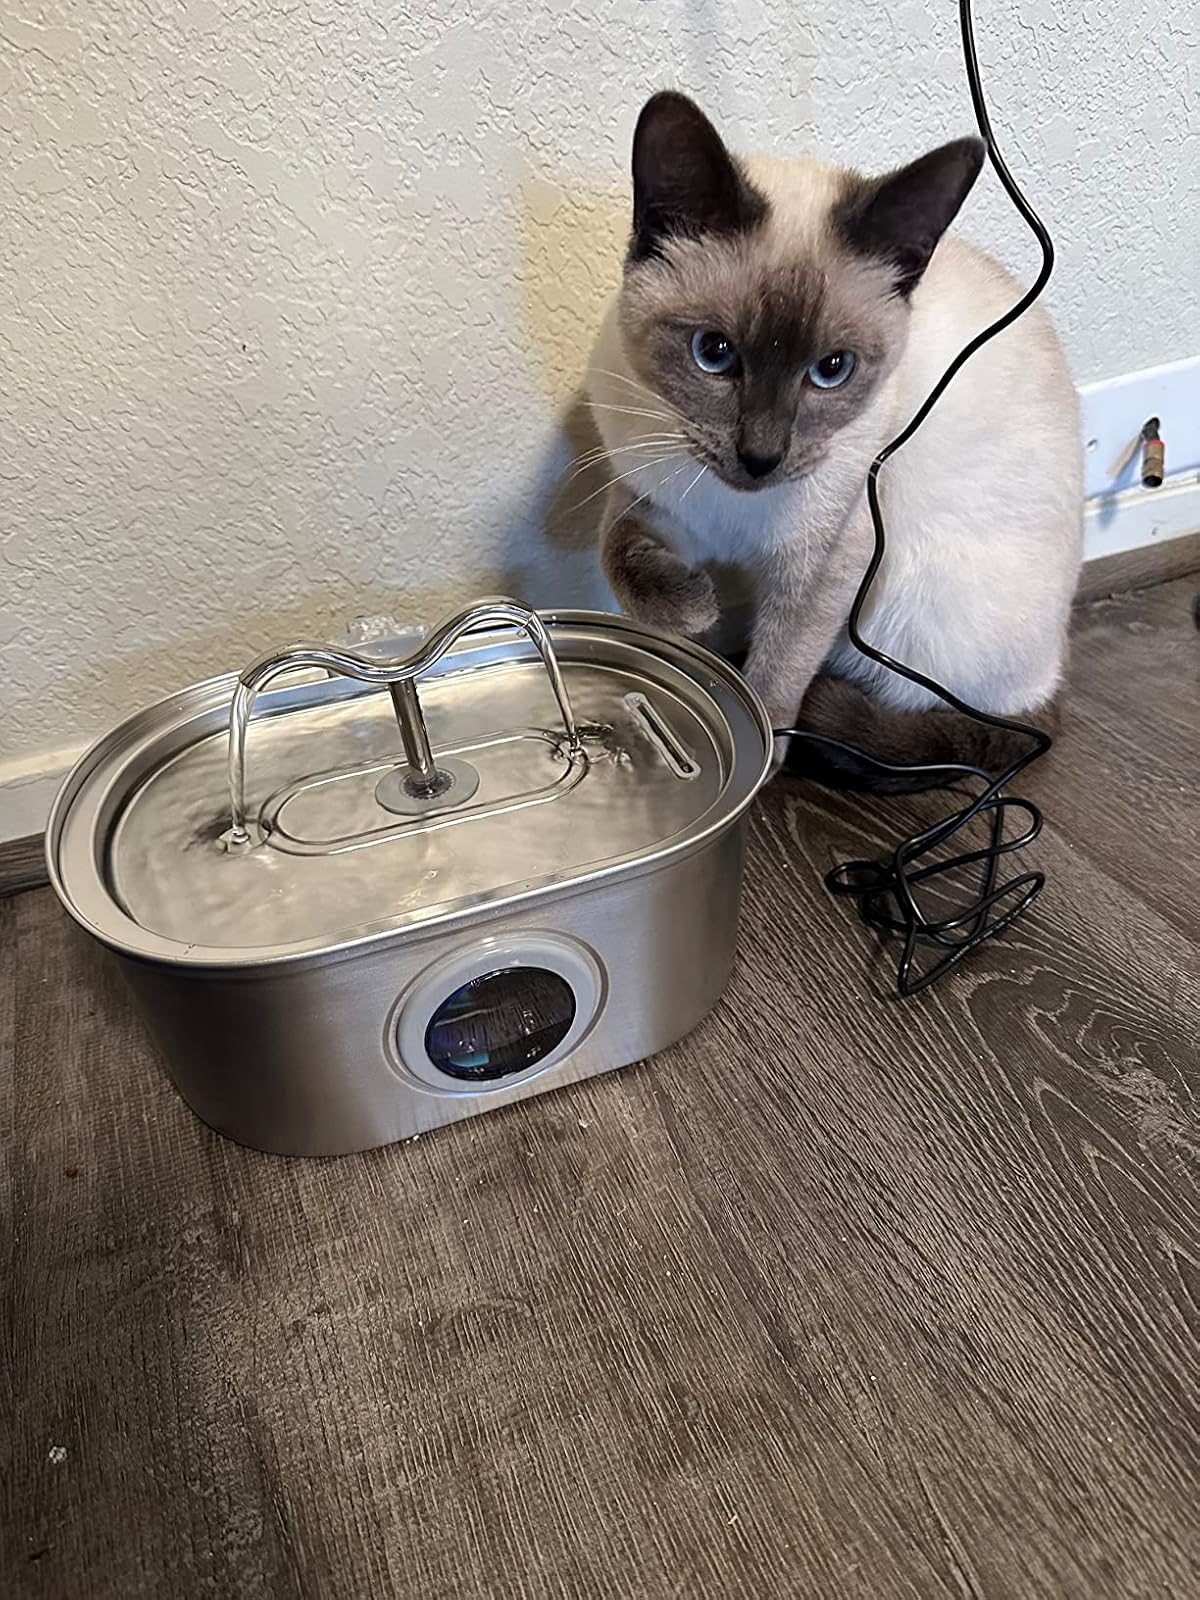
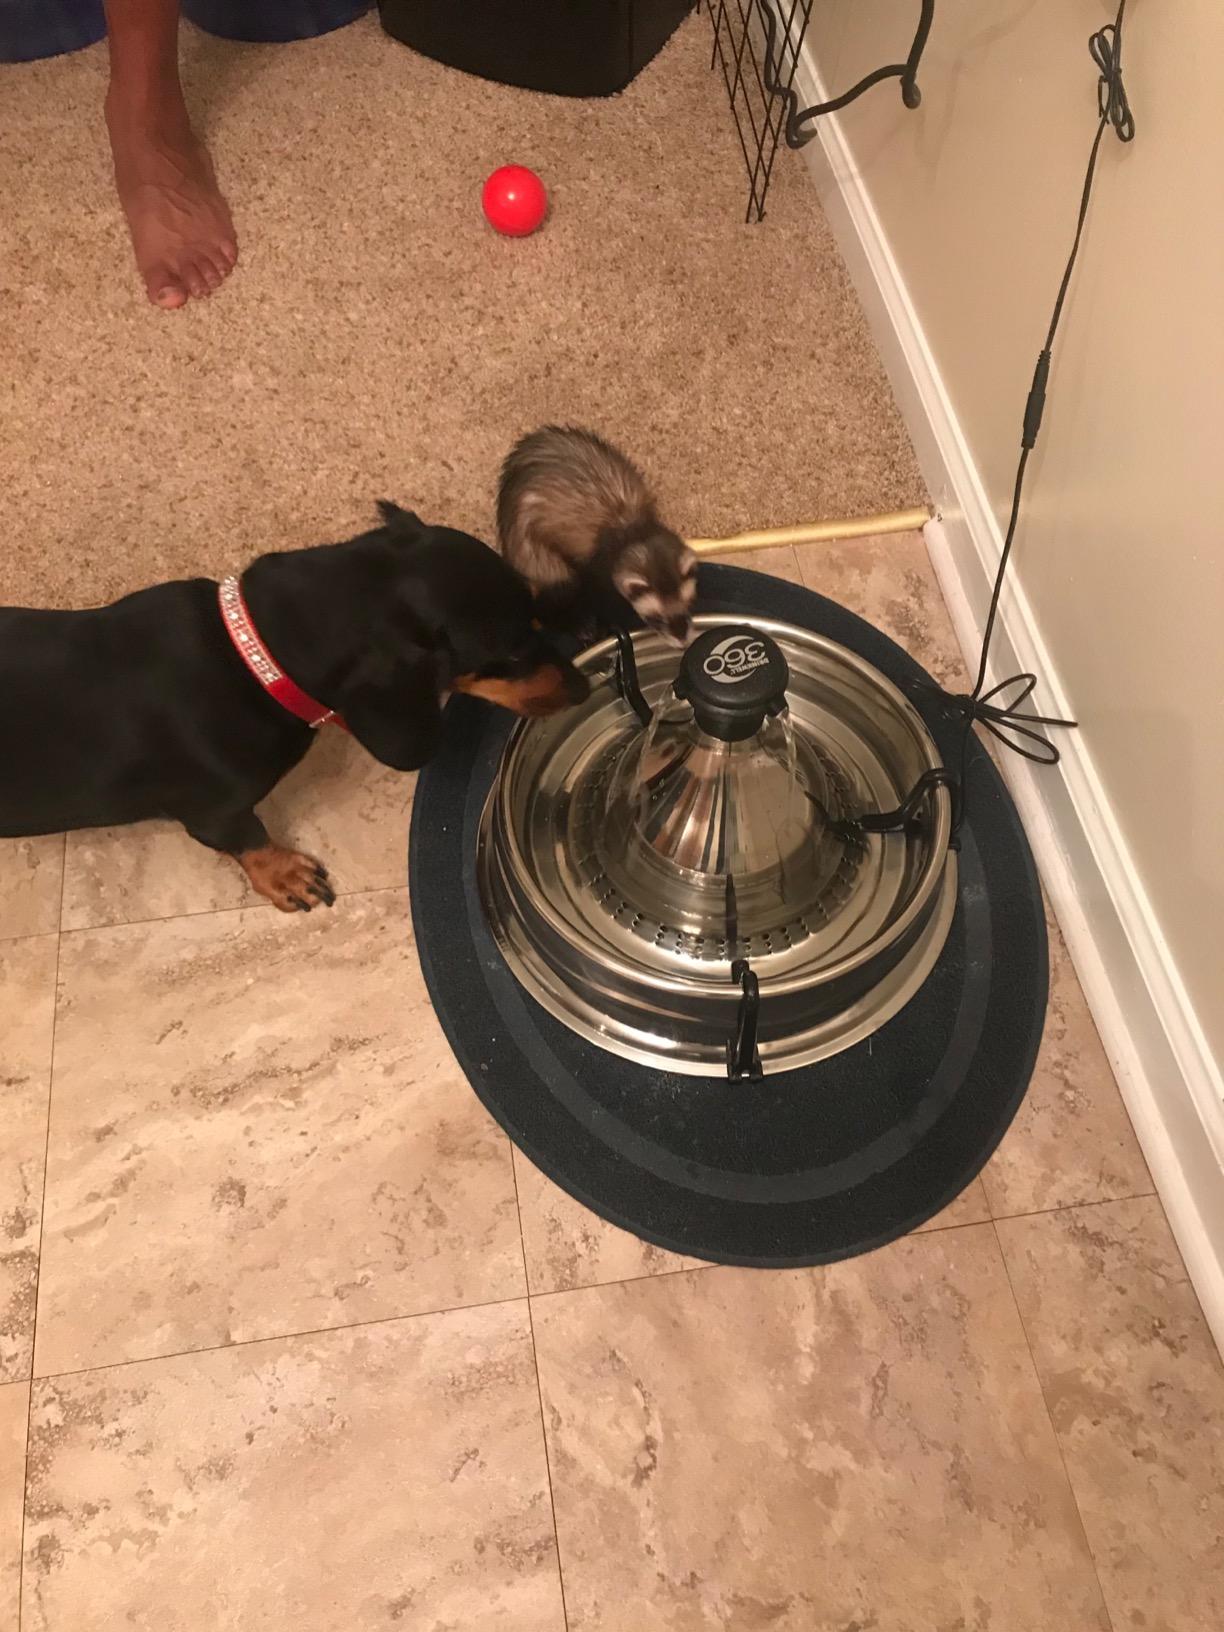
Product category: items_bowl
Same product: no